The Harry Hill Movie

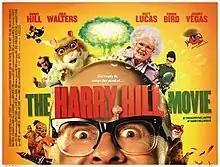
United Kingdom theatrical release poster

The Harry Hill Movie is a 2013 British musical comedy film, directed by Steve Bendelack and starring Harry Hill. It was written by Hill along with Jon Foster and James Lamont. It revolves around a fictional version of Harry Hill's adventures with his grandmother and misdiagnosed hamster. The film was released on 20 December 2013 in the United Kingdom and Ireland. It received generally negative reviews from critics.